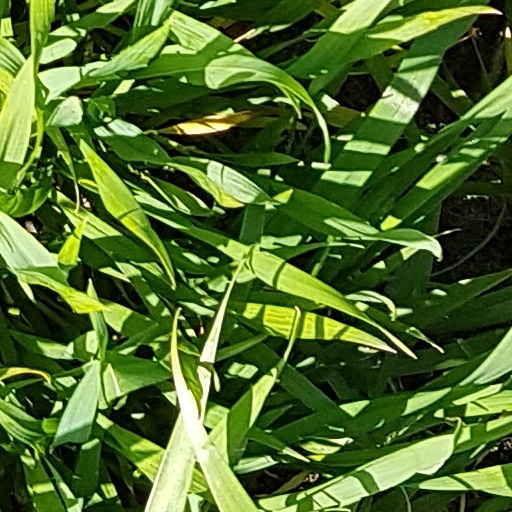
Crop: wheat